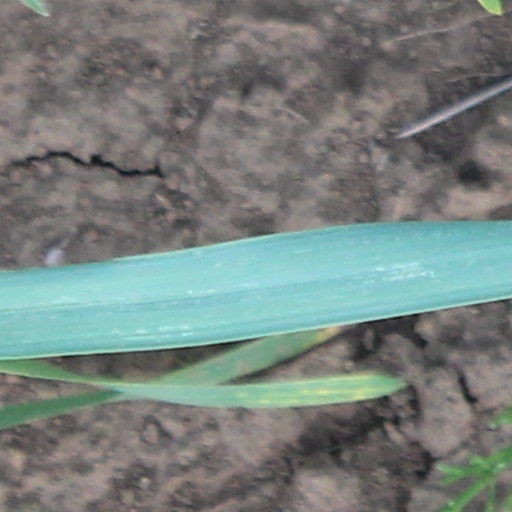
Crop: wheat